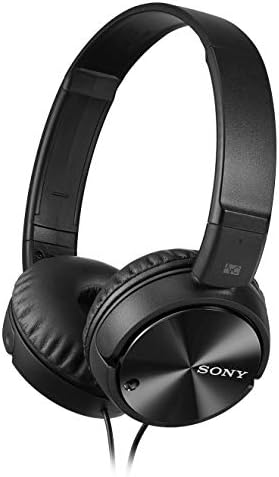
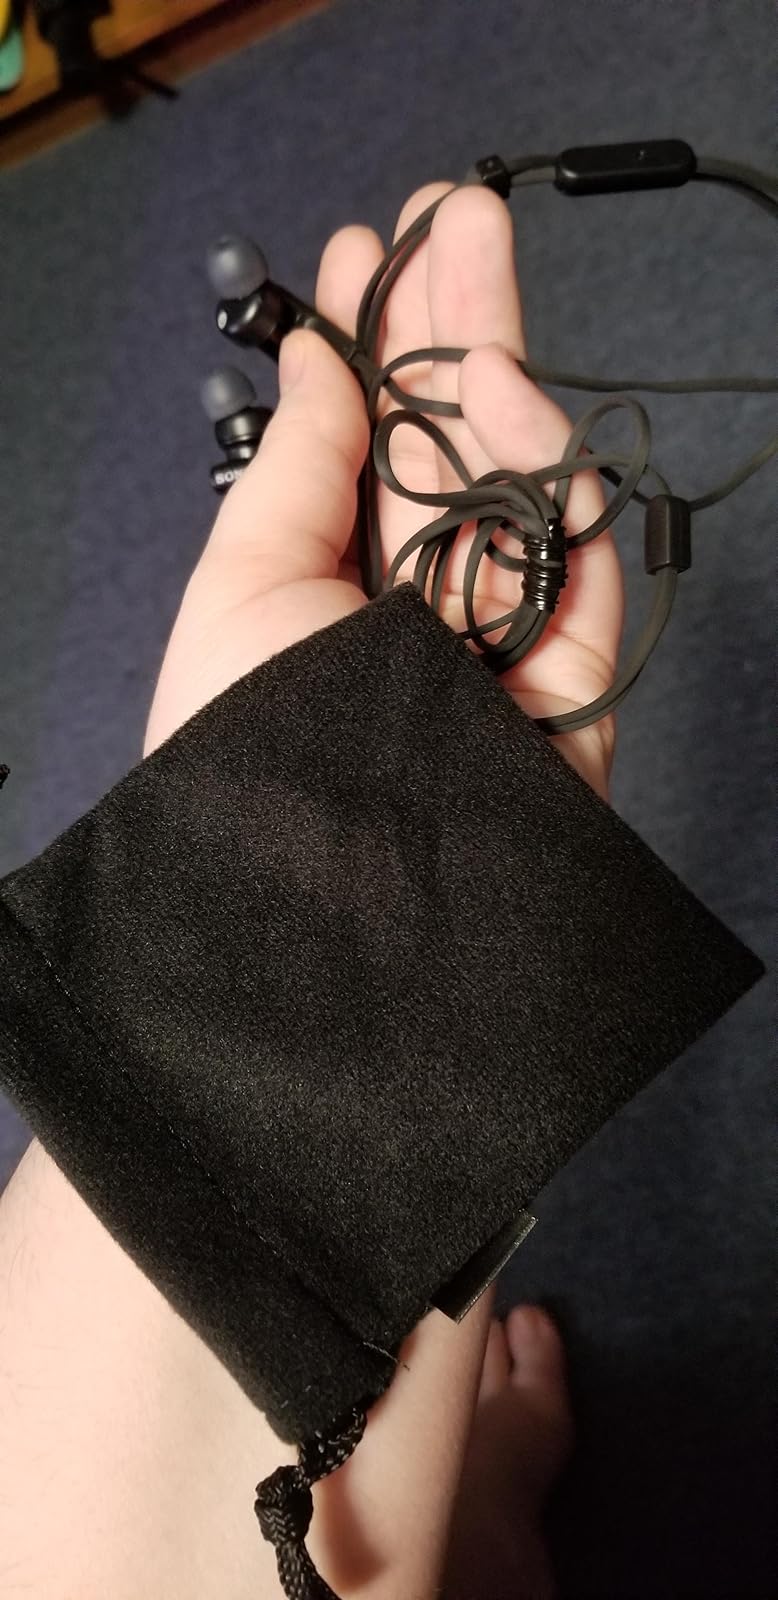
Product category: headphones
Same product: no